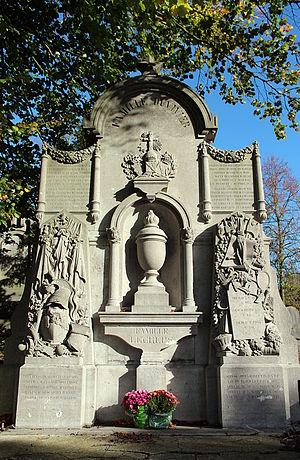
Mons (Hainaut) (Belgique), partie ancienn du cimetière communal
Le baron Ignace Louis Duvivier, né le 12 mars 1777 à Mons et mort le 5 mars 1853 à Mons, est un général belge.